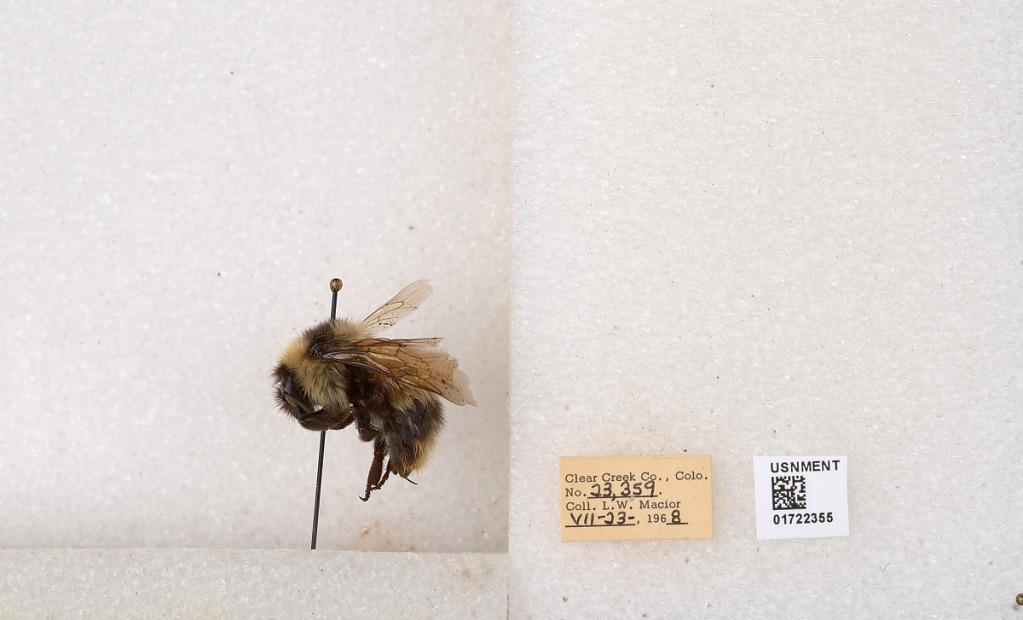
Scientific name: Bombus kirbyellus
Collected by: L. Macior
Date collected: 1968-7-23
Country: United States
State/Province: Colorado
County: Clear Creek
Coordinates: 39.6891, -105.644